The Authority (professional wrestling)

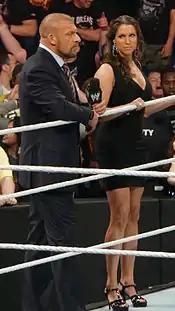
Triple H and Stephanie McMahon created The Authority

From June 2013, members of the McMahon family began to dispute various elements of the control of WWE, such as the fates of Daniel Bryan, as well as Raw and SmackDown General Managers Brad Maddox and Vickie Guerrero, respectively. On the July 15 episode of "Raw", John Cena chose Bryan as his opponent for his WWE Championship defense at SummerSlam. In the following weeks, Mr. McMahon repeatedly offered Bryan a corporate makeover, which Bryan constantly refused. Triple H subsequently announced himself as the special guest referee for the match.